Brian de Courcy-Ireland

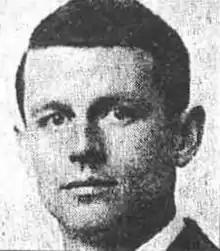

Stanley Brian de Courcy-Ireland (1900–2001) was an officer in the Royal Navy, starting as a midshipman at the age of 13 and retiring as Deputy Director of Naval Equipment in 1951.